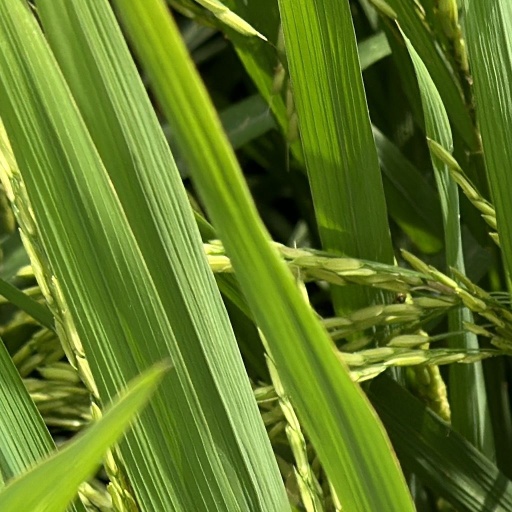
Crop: rice